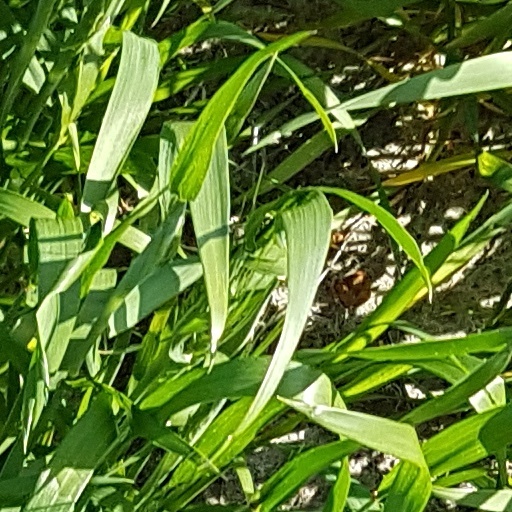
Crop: wheat